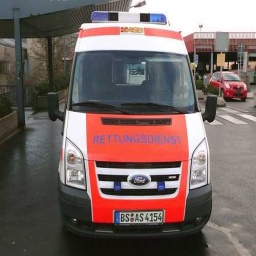
Label: ambulance